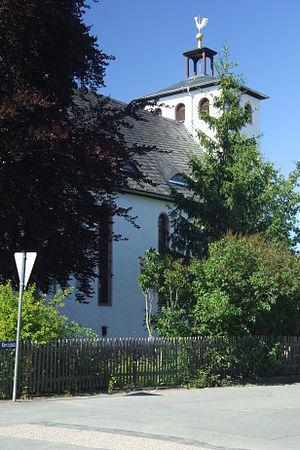
Volkstedt est un village de Thuringe qui a été uni à la ville de Rudolstadt en 1921. Il se trouve au sud-ouest de la ville, près de la Saale. Volkstedt est surtout connu mondialement pour sa manufacture de porcelaine, aux figurines élégantes.